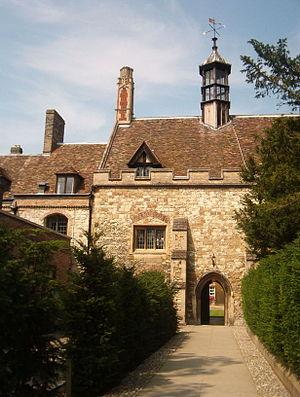
Peterhouse est le plus ancien des 31 collèges de l'université de Cambridge au Royaume-Uni. Il est aussi le plus petit des collèges. Il est le cinquième plus riche. Peterhouse est le seul collège de l'université dont le nom ne comprend pas le mot College ou Hall.